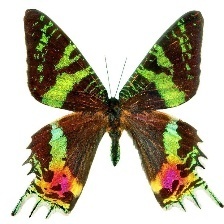
Species: MADAGASCAN SUNSET MOTH